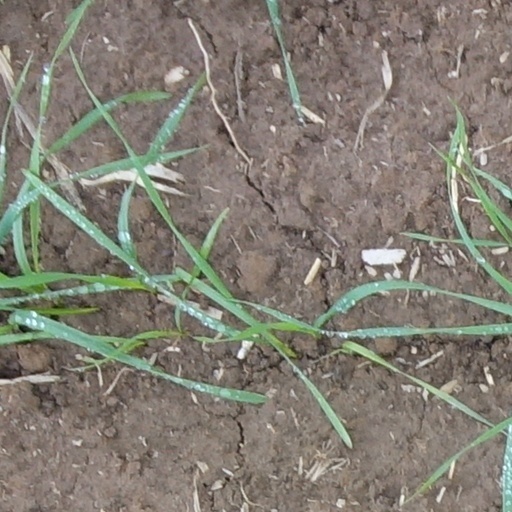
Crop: wheat